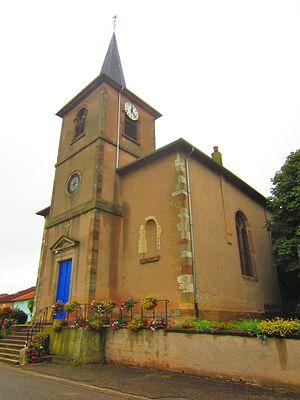
Eglise Mulcey
Mulcey est une commune française située dans le département de la Moselle en région Grand Est.